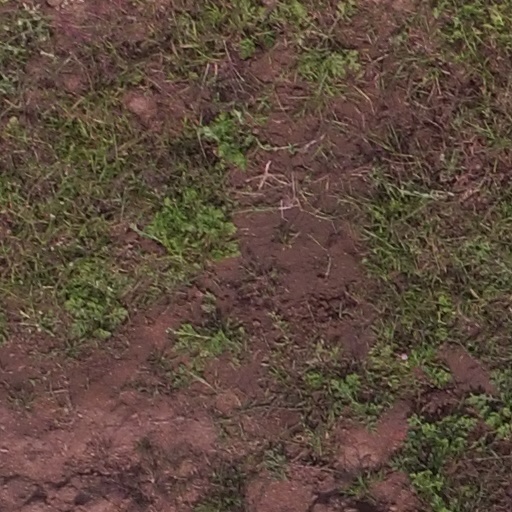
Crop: maize; corn